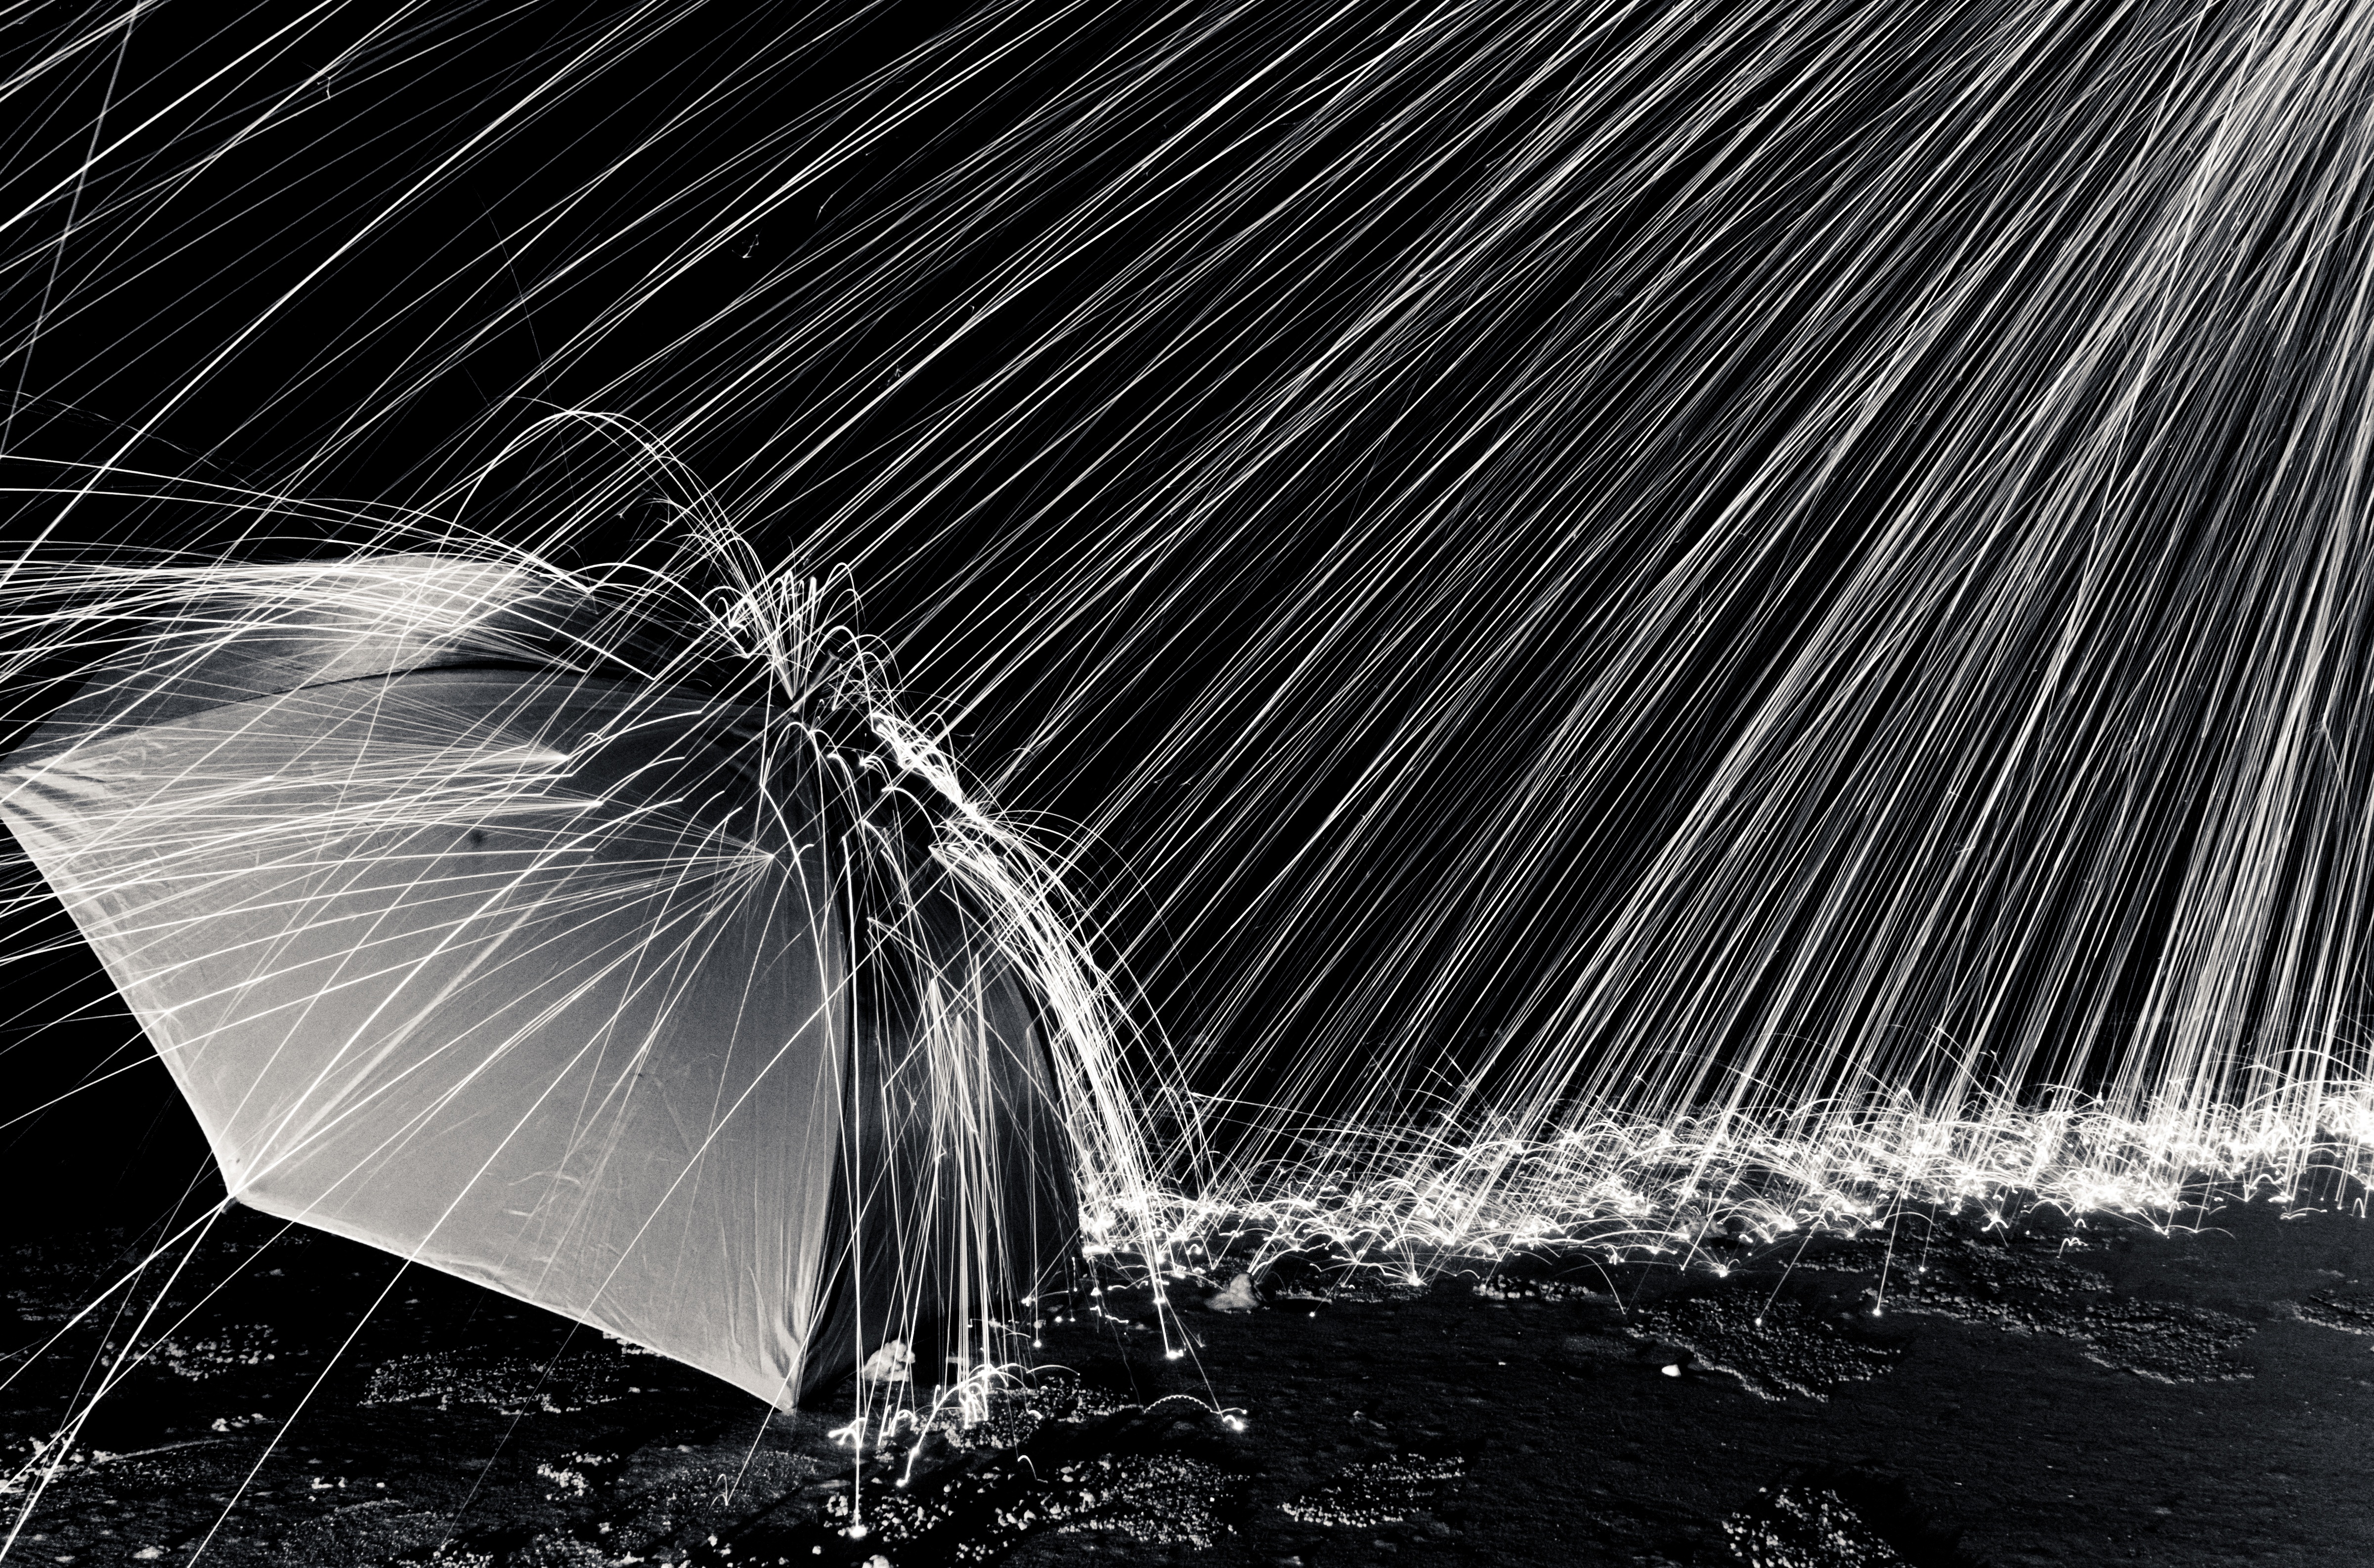
water, wing, light, black and white, white, night, sunlight, wave, alone, line, darkness, black, monochrome, season, long exposure, art, nice, i, the beach, monochrome photography, slow shutter